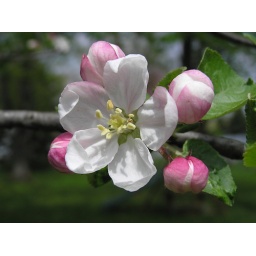
My favorite apple flower moment: One beautiful blossom framed by swollen, delicate buds about to pop.